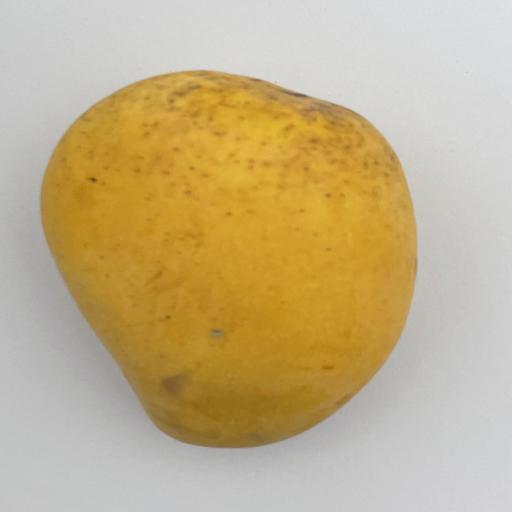
Crop type: Mango_Alphonso